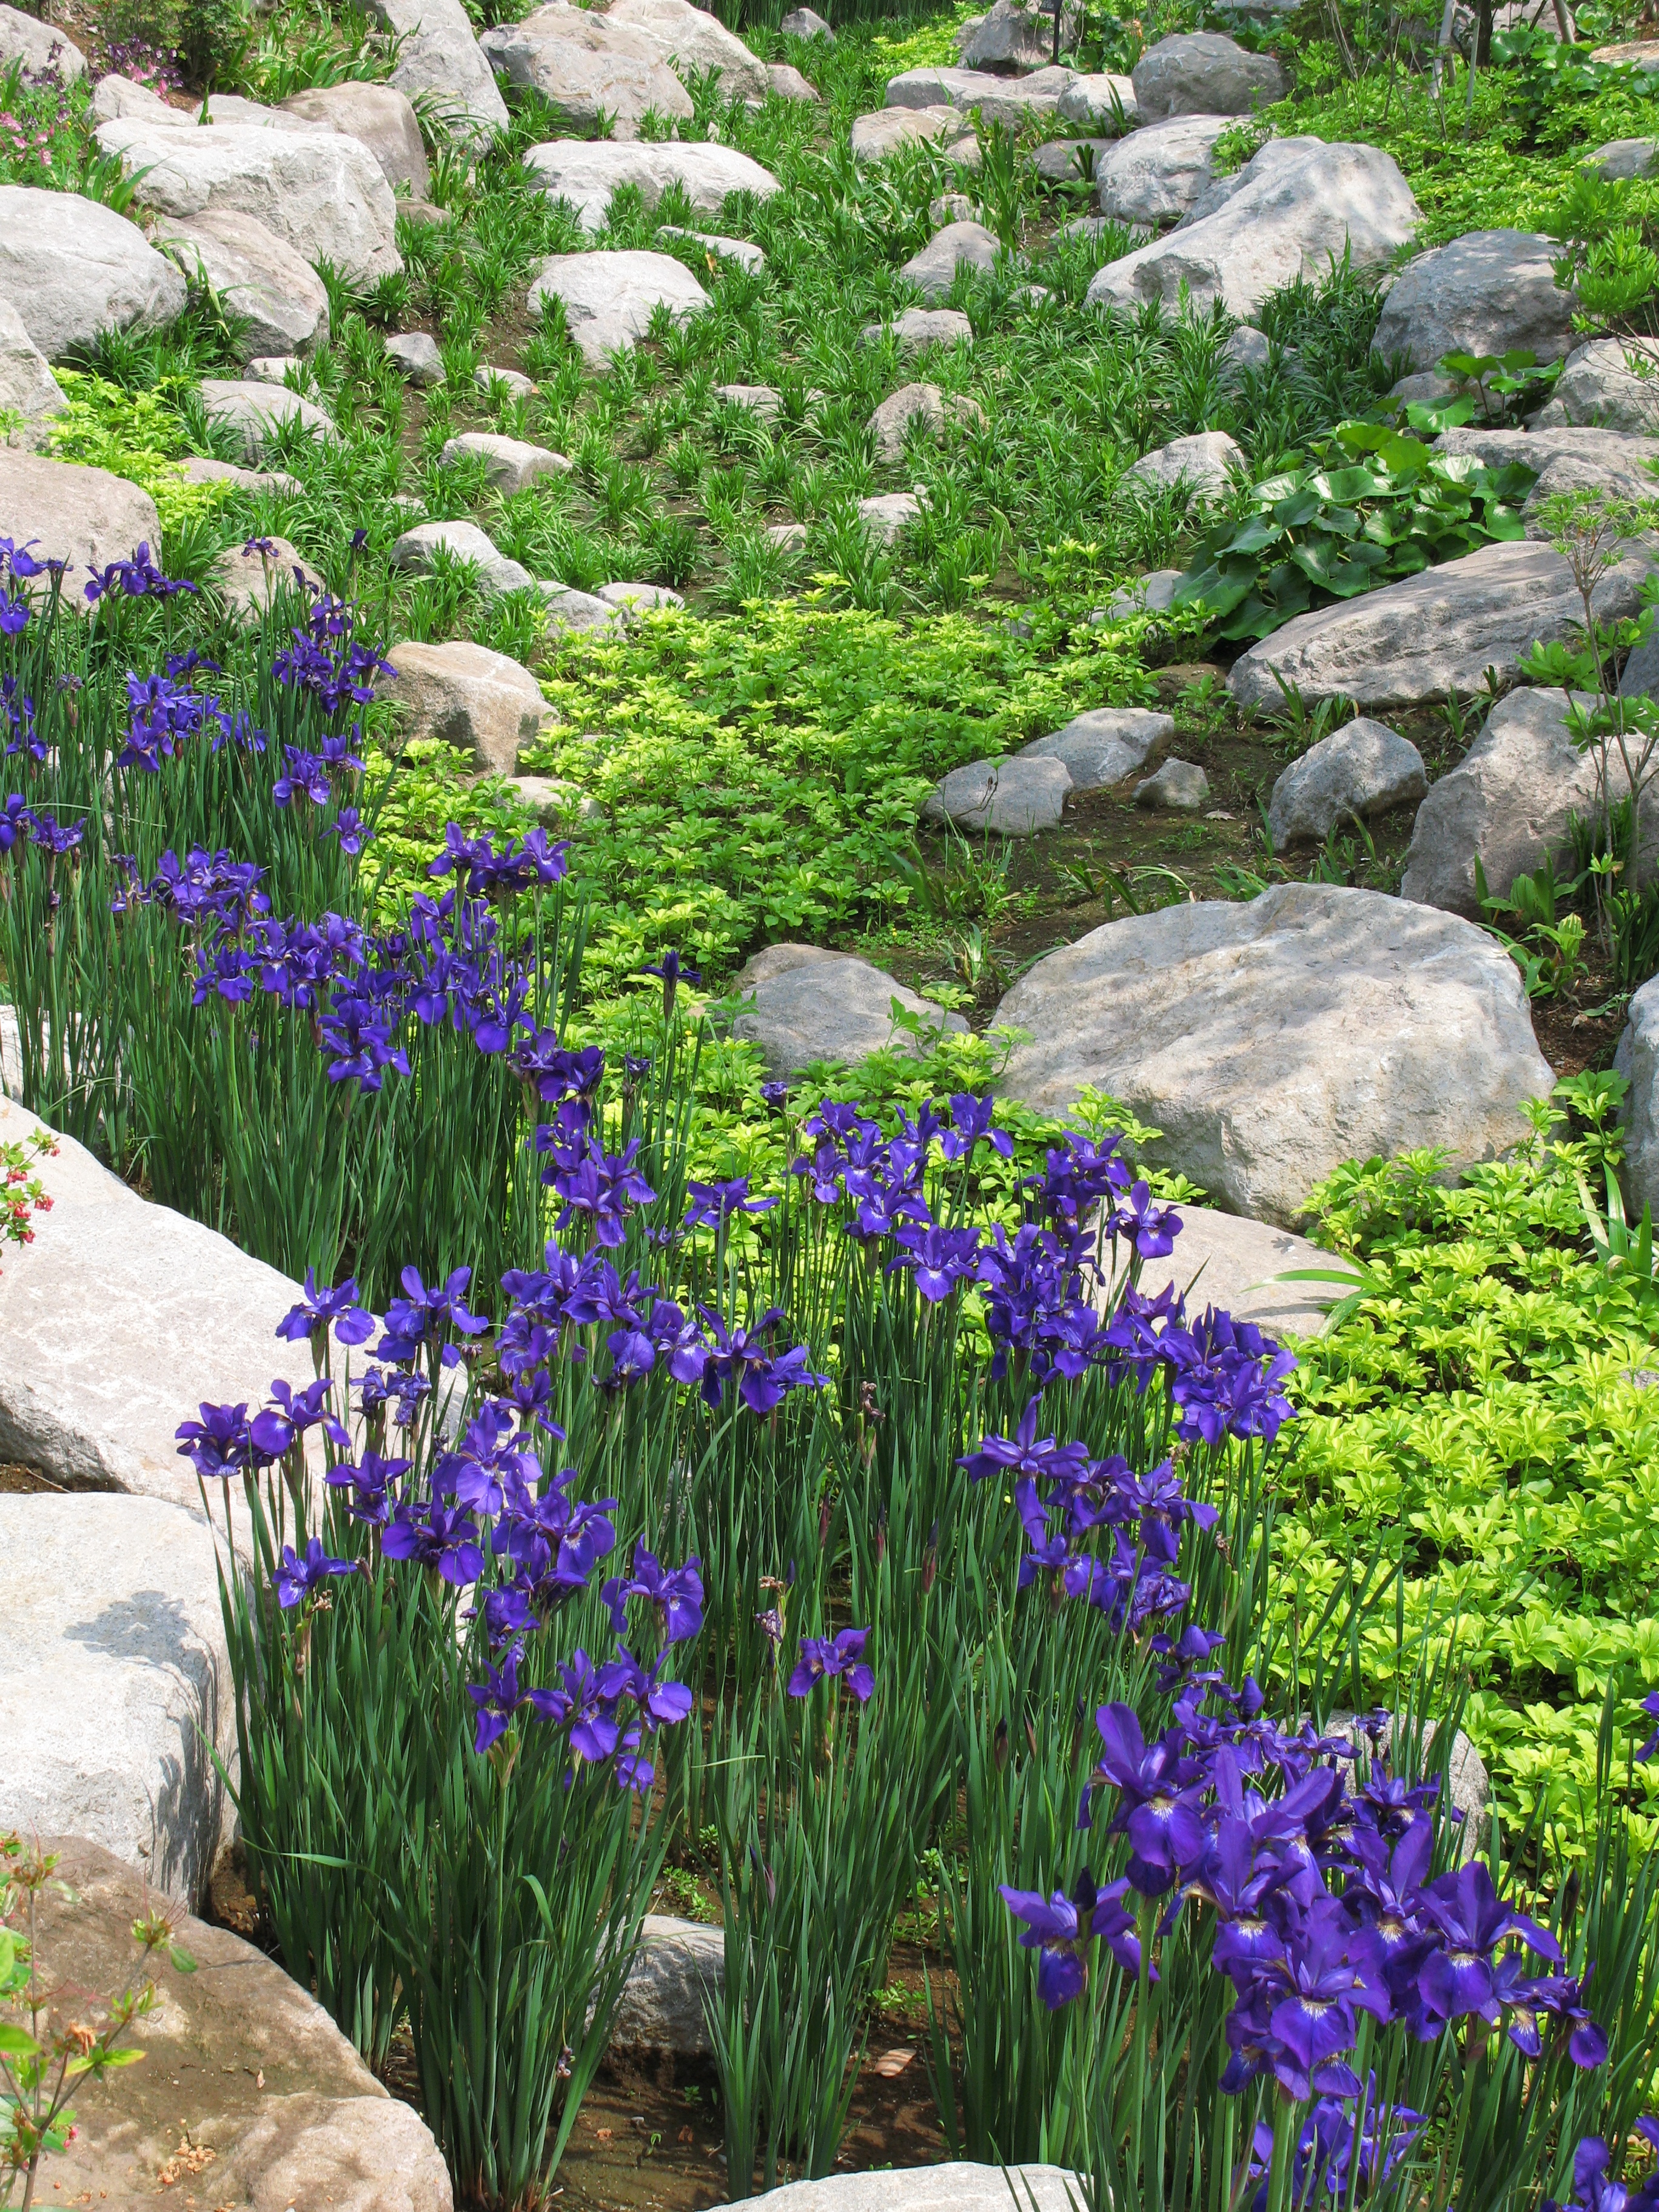
landscape, plant, meadow, flower, purple, herb, botany, garden, flora, wildflower, iris, hires, woodland, flowerpicturesnolimits, hi, res, sanguinea, g7, flowering plant, land plant, english lavender